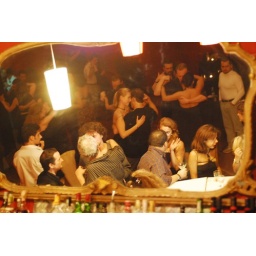
the mirror behind the bar in salon baires,friday milonga in napoli.